Raja CA

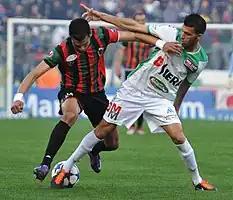
Raja defender Mohamed Oulhaj tackling ASFAR's Aziz Jounaid

Raja-Oasis Sports Complex opened in 1932 under the name of the "Aviation Complex" in "La Cité des sports" (Oasis currently), in Casablanca. After the dissolution in 1959 of its administrator, the Union sportive marocaine, Raja regained the right to use the Aviation Complex thanks to president Boujemaâ Kadri.